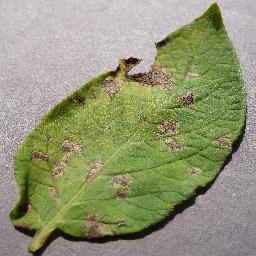
Label: Potato___Early_blight